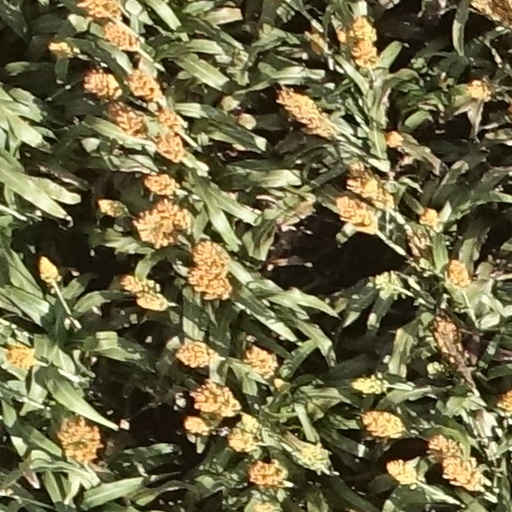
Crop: sorghum